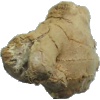
Label: Ginger Root 1